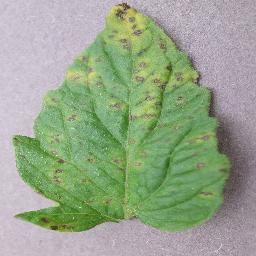
Label: Tomato___Septoria_leaf_spot